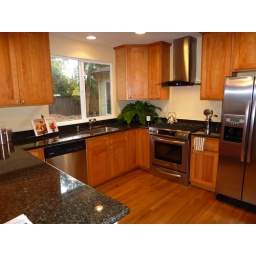
New kitchen in the former drug house